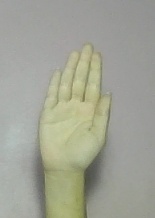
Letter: seen